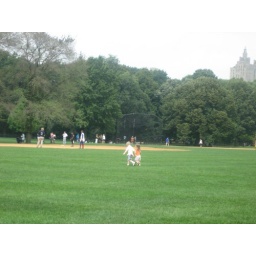
they look like one of those black and white pictures you see in girls' rooms of kids kissing...